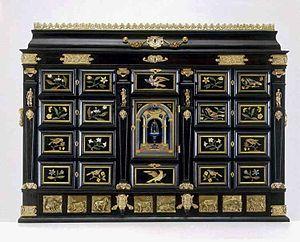
John Evelyn est un écrivain, paysagiste et mémorialiste anglais qui entretint une correspondance suivie avec Samuel Pepys. Son journal constitue un témoignage précieux sur les arts, la culture et la politique du XVIIᵉ siècle : il fut témoin de l'exécution de Charles Iᵉʳ et du trépas d’Oliver Cromwell, de la grande peste de Londres, et du grand incendie de Londres en 1666.